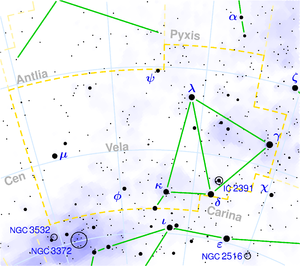
Sejlet
Stjernebilledet Sejlet (Vela).
Sejlet er et stjernebillede på den sydlige himmelkugle.